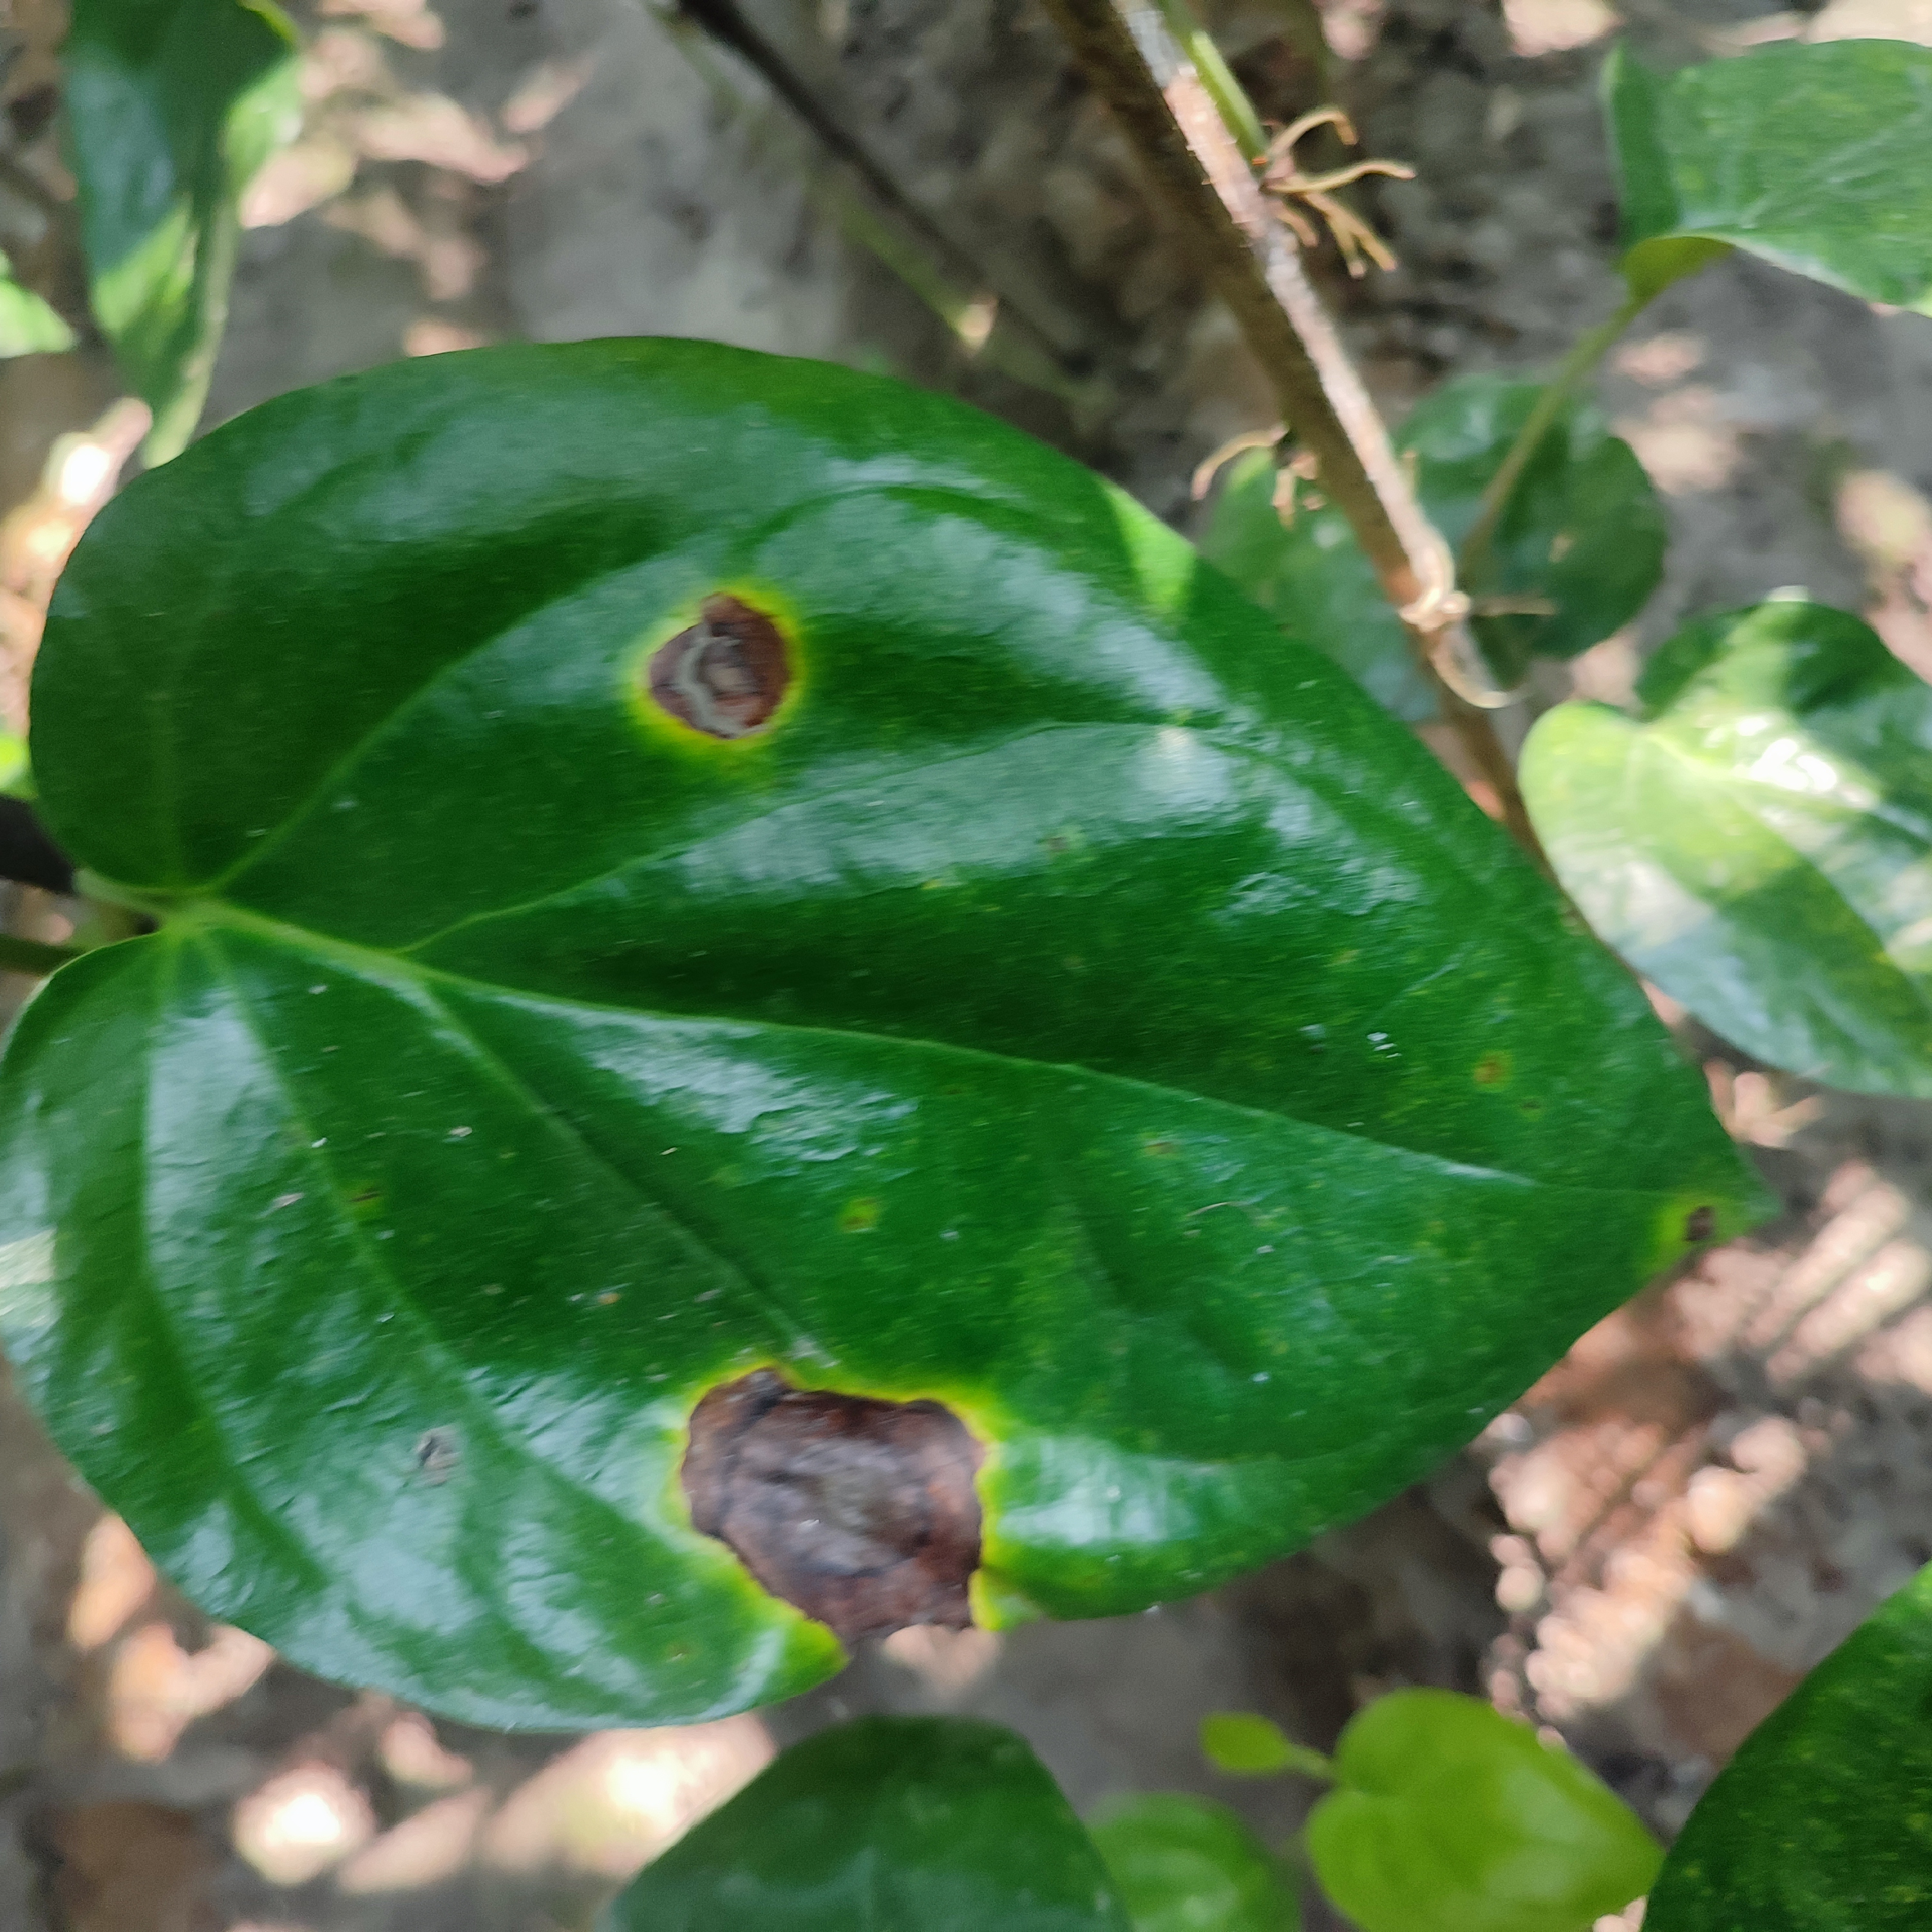
Label: Bacterial_Leaf_Disease